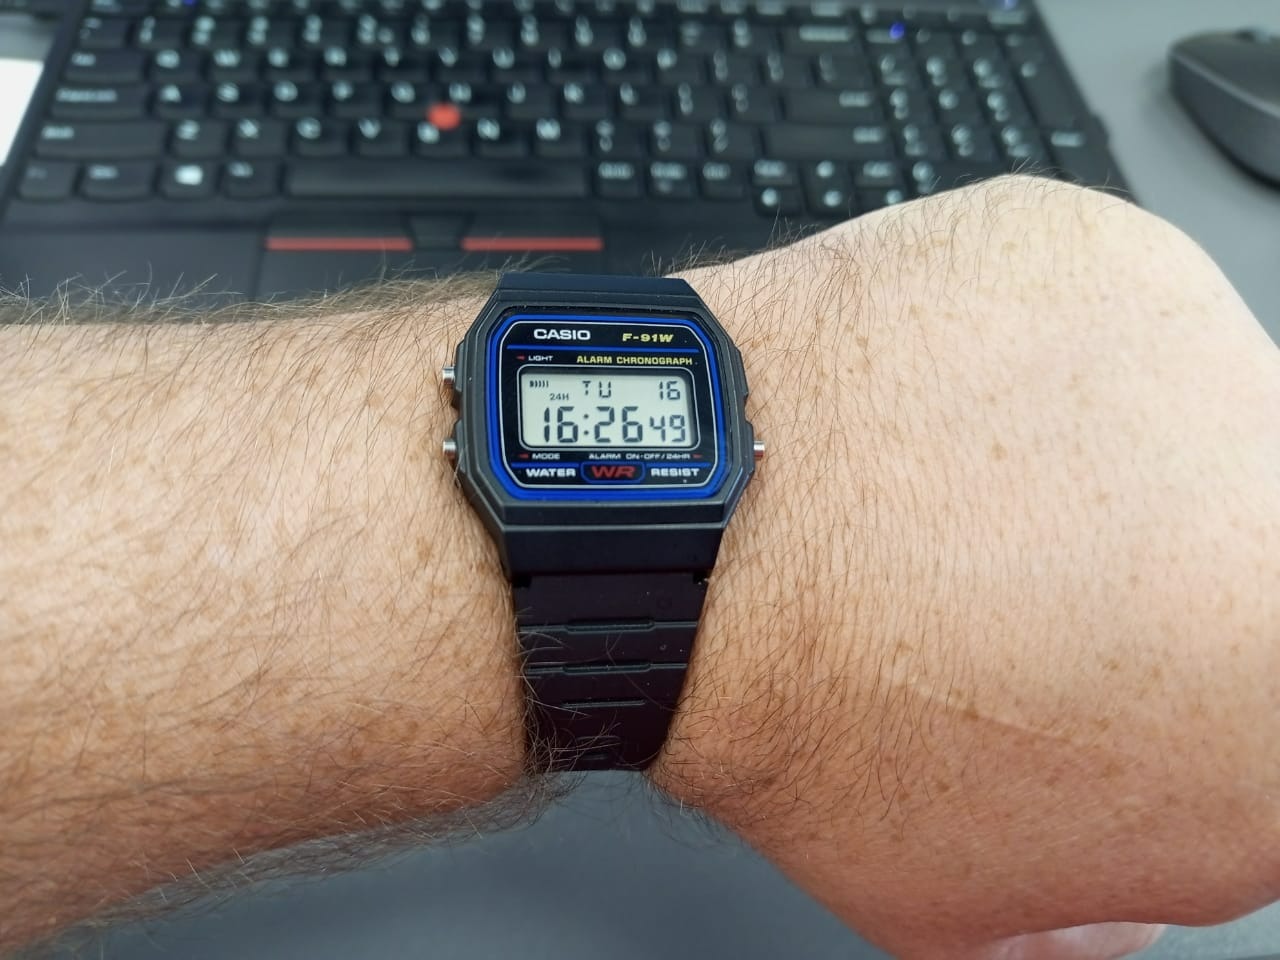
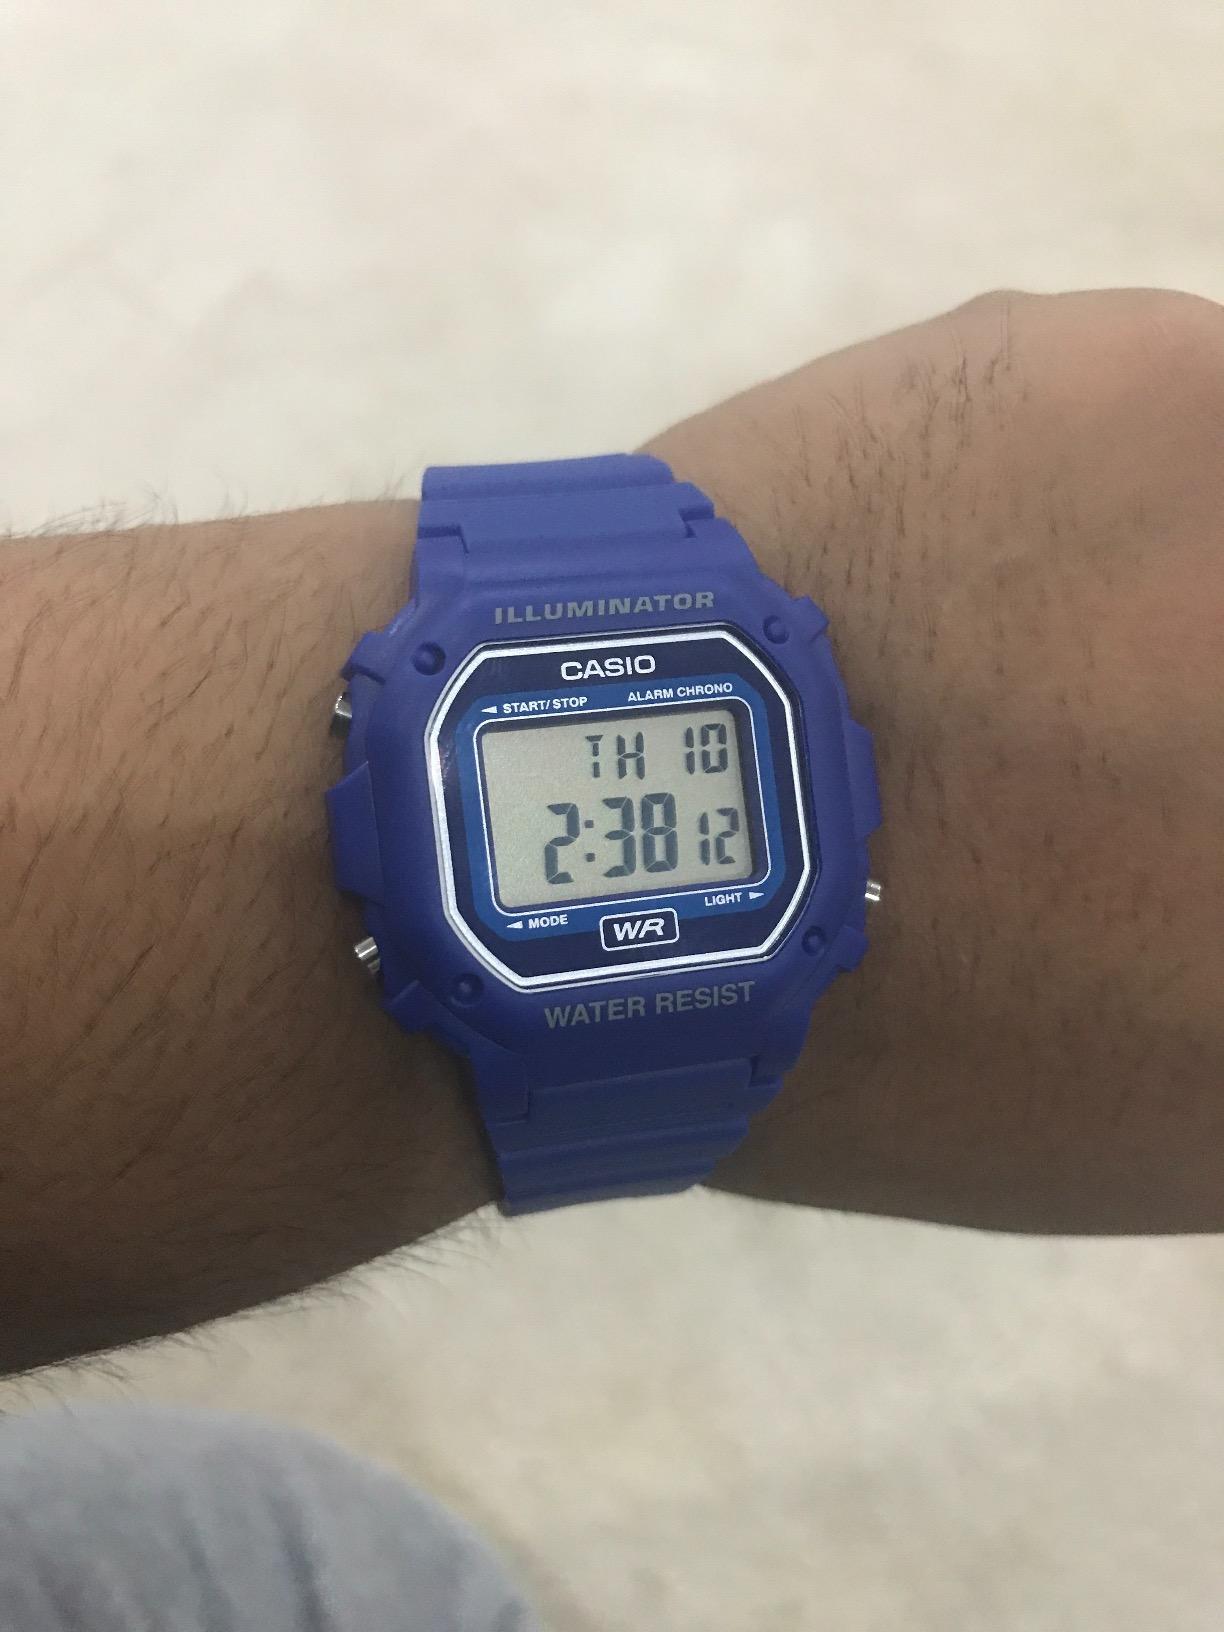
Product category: accessories_watch
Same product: no